Ecological succession

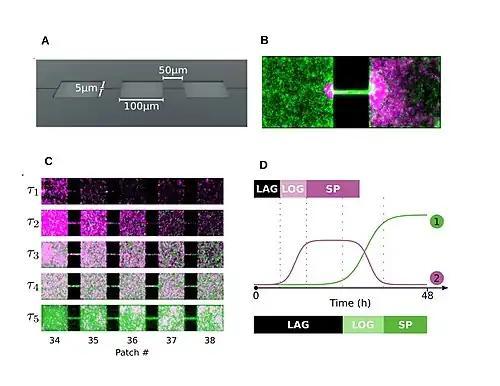
Ecological micro-succession in a bacterial meta-community "on-chip". (A) sketch of a micron-scale structured bacterial environment based on microfluidics technology; (B) Fluorescent microscopy image of "Escherichia coli" (magenta) and "Pseudomonas aeruginosa" (green) inhabiting a device of the type depicted in A and which has been wettened with growth media and inoculated with both species; (C) a sequence of five snapshots of the bacterial community distributed over five patches (of an array with 85) depicting the spatial dynamics of competition between "E. coli" (magenta) and "P. aeruginosa" (green); (D) Representation of the succession pattern exhibited by the two bacterial species when competing for space and resources in a patchy environment.

Succession of micro-organisms including fungi and bacteria occurring within a microhabitat is known as microsuccession or serule. In artificial bacterial meta-communities of motile strains "on-chip" it has been shown that ecological succession is based on a trade-off between colonization and competition abilities. To exploit locations or explore the landscape? "Escherichia coli" is a fugitive species, whereas "Pseudomonas aeruginosa" is a slower colonizer but superior competitor. Like in plants, microbial succession can occur in newly available habitats (primary succession) such as surfaces of plant leaves, recently exposed rock surfaces (i.e., glacial till) or animal infant guts, and also on disturbed communities (secondary succession) like those growing in recently dead trees, decaying fruits, or animal droppings. Microbial communities may also change due to products secreted by the bacteria present. Changes of pH in a habitat could provide ideal conditions for a new species to inhabit the area. In some cases the new species may outcompete the present ones for nutrients leading to the primary species demise. Changes can also occur by microbial succession with variations in water availability and temperature. Theories of macroecology have only recently been applied to microbiology and so much remains to be understood about this growing field. A recent study of microbial succession evaluated the balances between stochastic and deterministic processes in the bacterial colonization of a salt marsh chronosequence. The results of this study show that, much like in macro succession, early colonization (primary succession) is mostly influenced by stochasticity while secondary succession of these bacterial communities was more strongly influenced by deterministic factors.